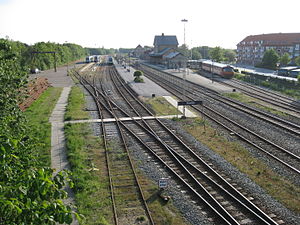
Varde Station
Varde Station
Varde Station
Varde Station er en jernbanestation i Varde på Den vestjyske længdebane.